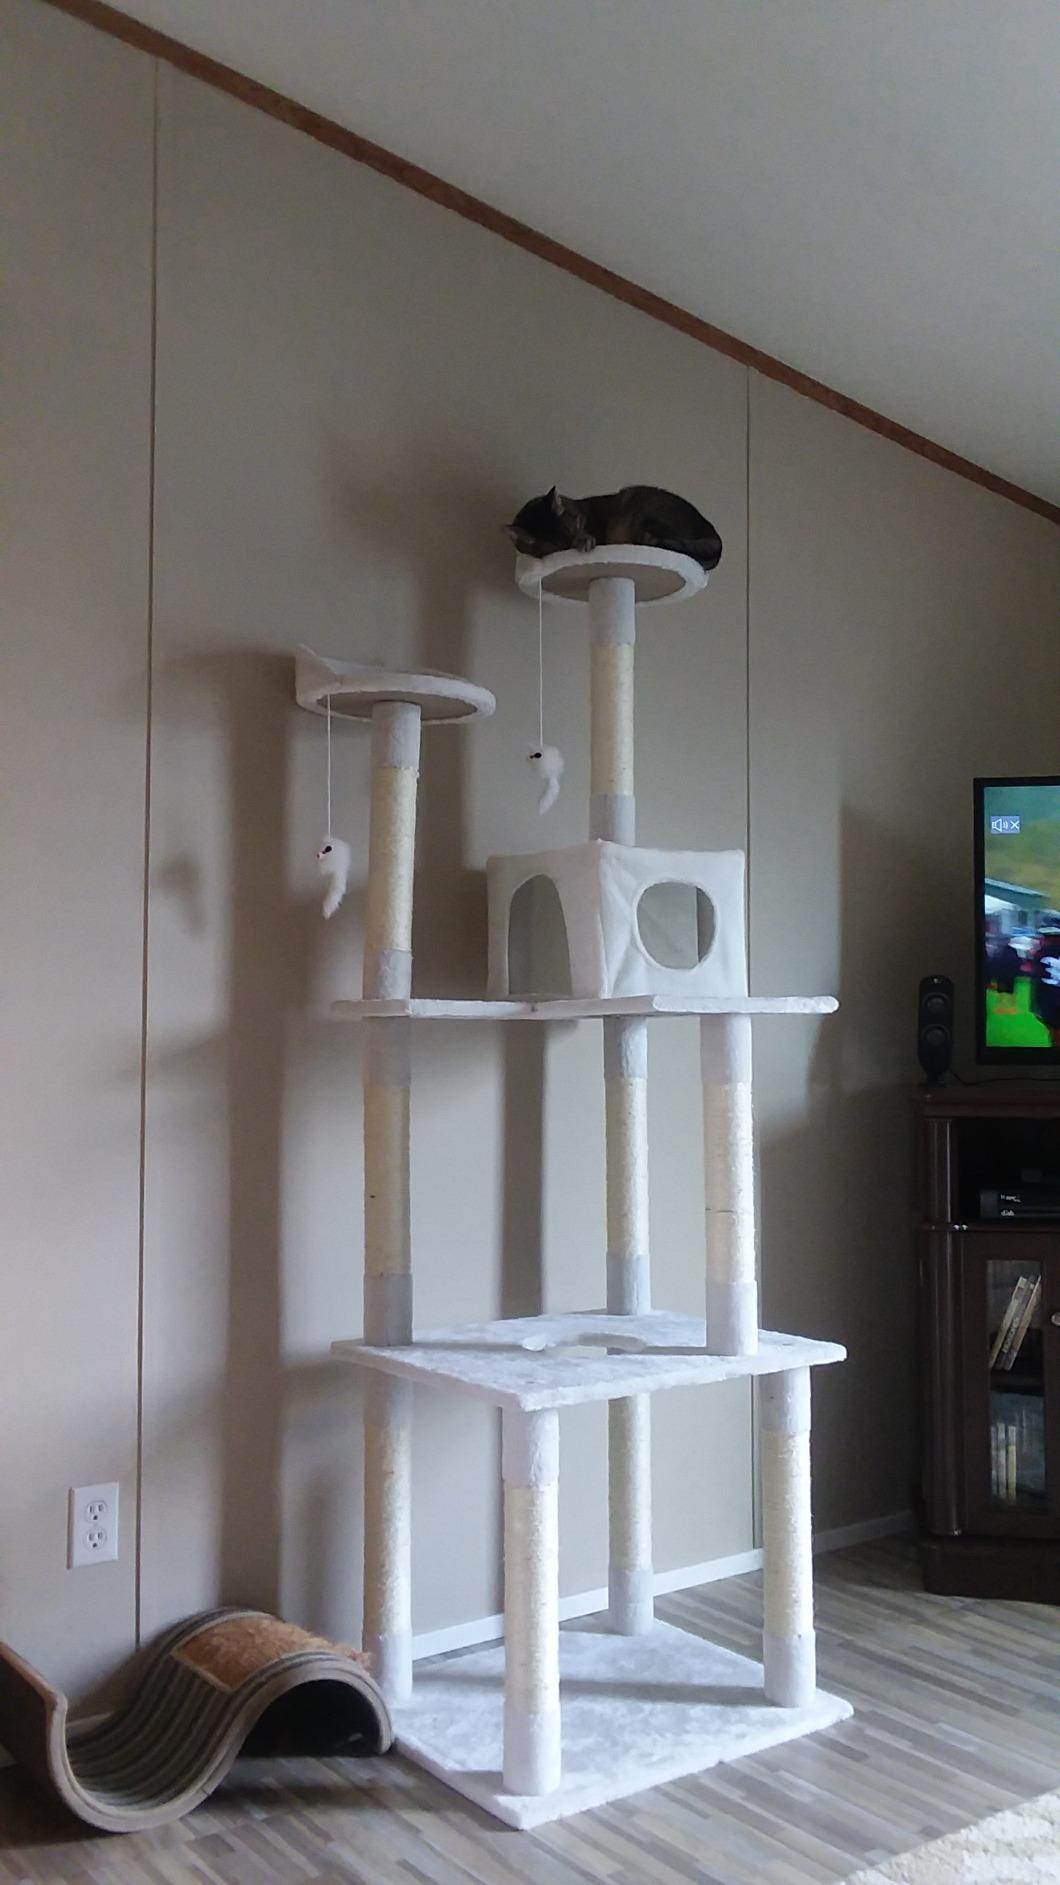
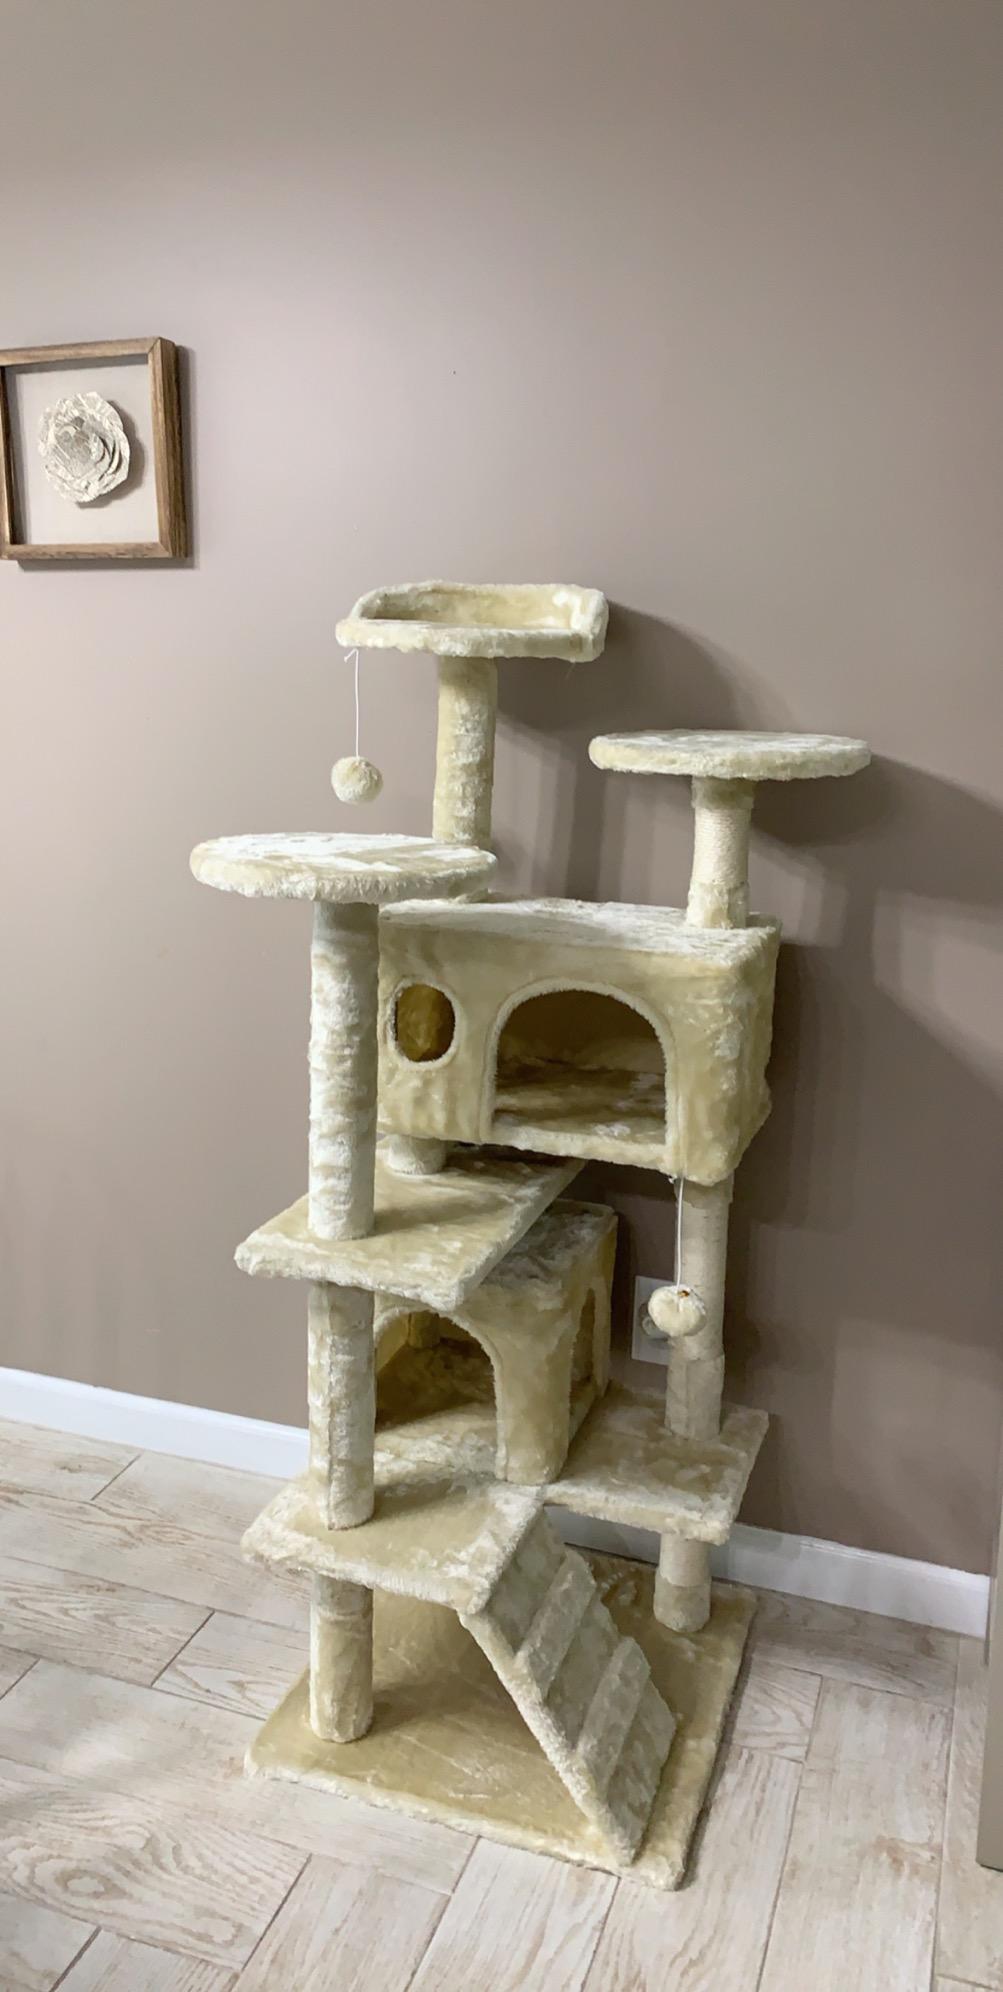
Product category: items_cat tree
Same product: no